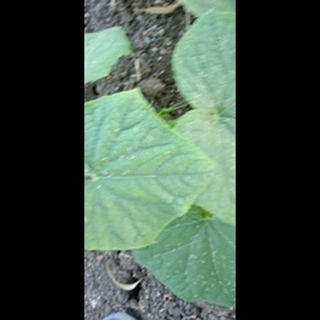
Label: healthy_cucumber